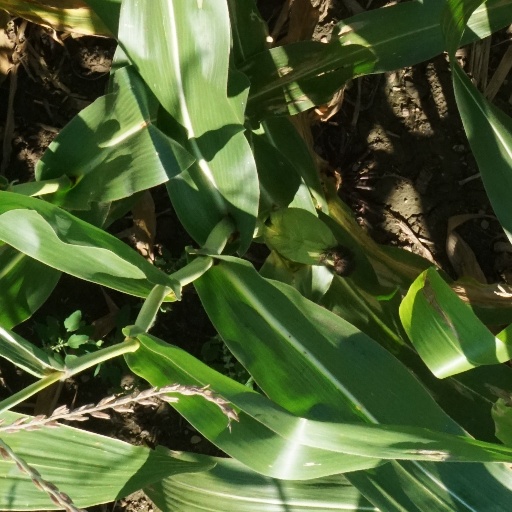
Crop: maize; corn